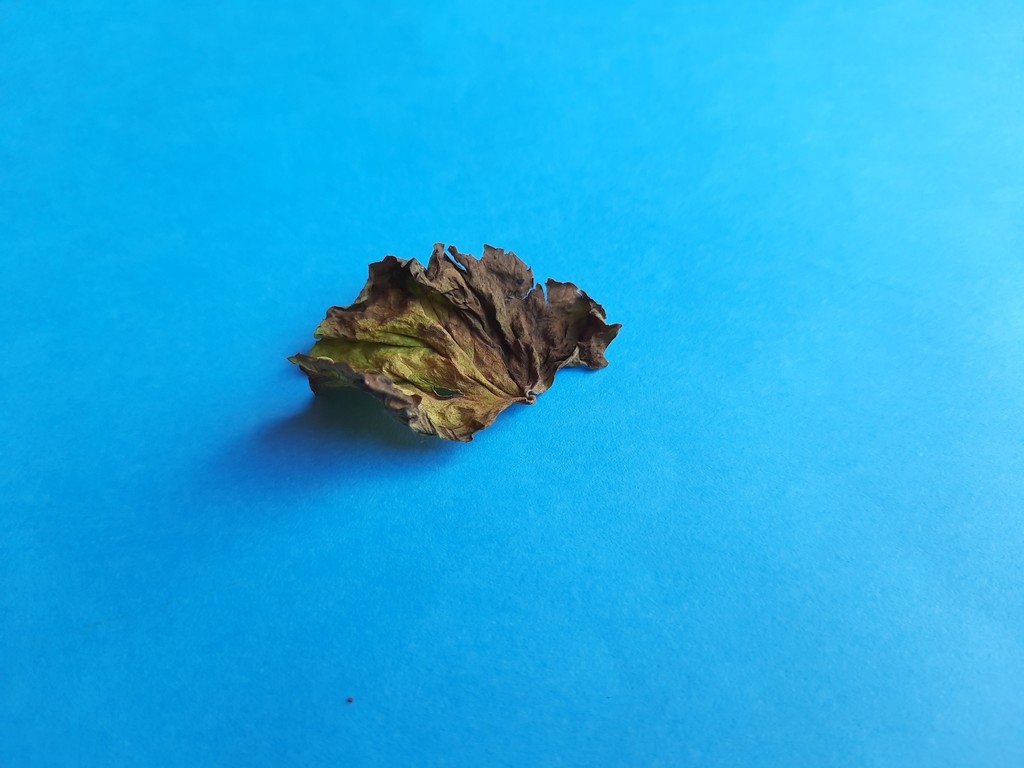
Label: Dried